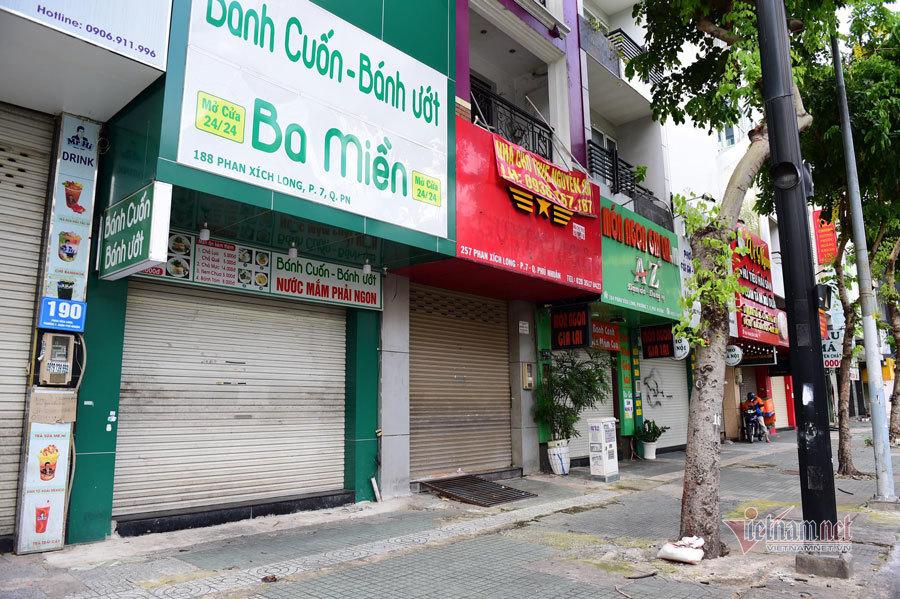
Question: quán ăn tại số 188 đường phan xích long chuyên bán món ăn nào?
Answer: bánh cuốn và bánh ướt